Finnish Navy

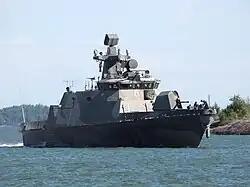
"Hamina"-class fast attack craft "Pori" before modernization in an MLU program

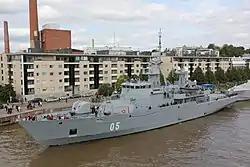
"Hämeenmaa"-class minelayer "Uusimaa" post-refit

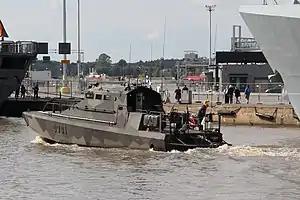
"Jehu"-class landing craft

Coastal forces include both coastal infantry and the Marines ("Coastal Jaegers") as well as the remnants of the coastal artillery units, which have moved from fixed and towed guns to truck-mounted and infantry-carried anti-ship missiles. The towed guns have been phased out as obsolete and all artillery-based coastal defences are to be retired in the near future.